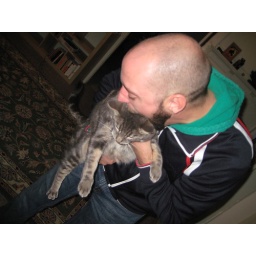
James readies for tiger attack squad by eating kitties